Tricot Machine

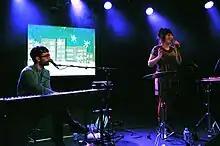
Tricot Machine in 2009

Tricot Machine was a Canadian indie pop band, active from 2005 to 2012. Originally from Trois-Rivières, Quebec, the band's core members were Catherine Leduc and Matthieu Beaumont.